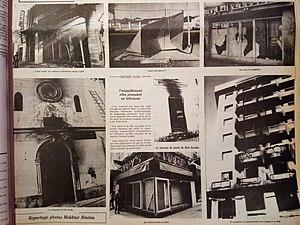
Photo Émeutes du pain 6 jan 1984